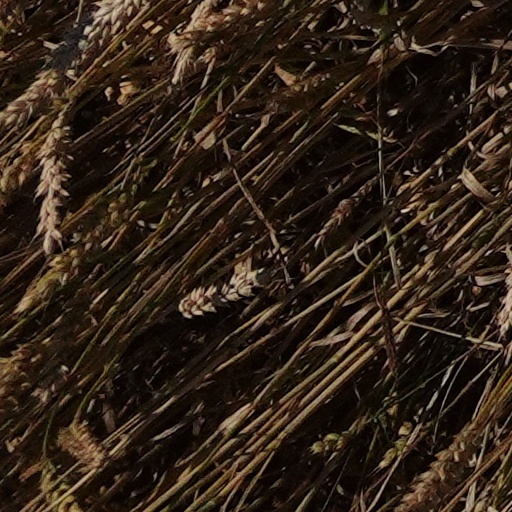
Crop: wheat